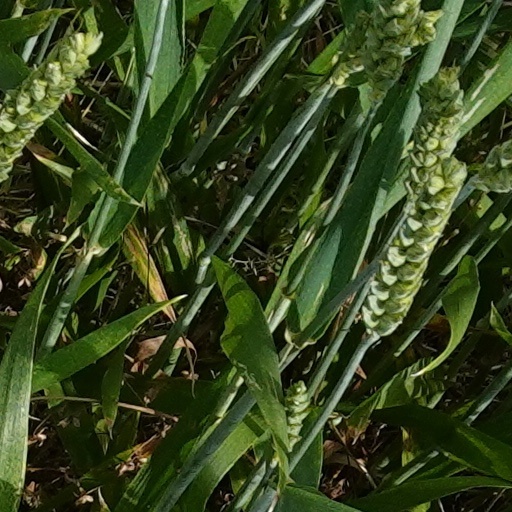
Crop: wheat